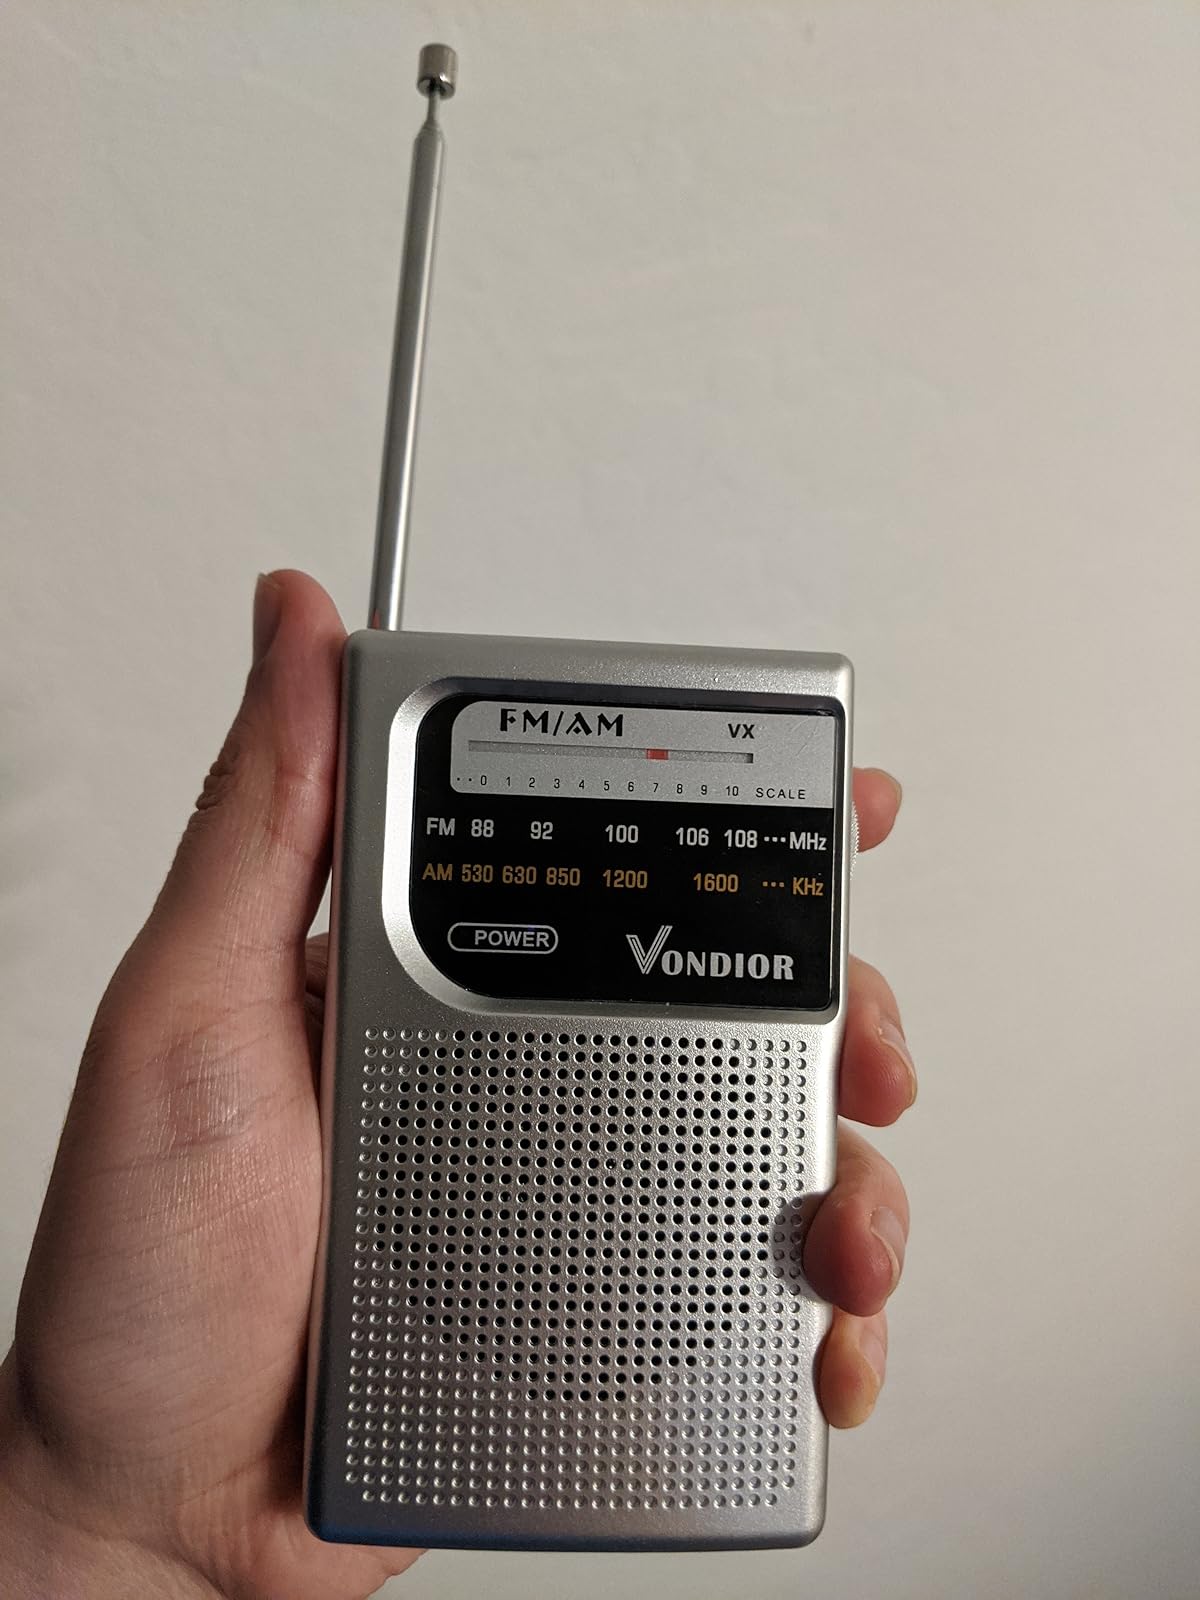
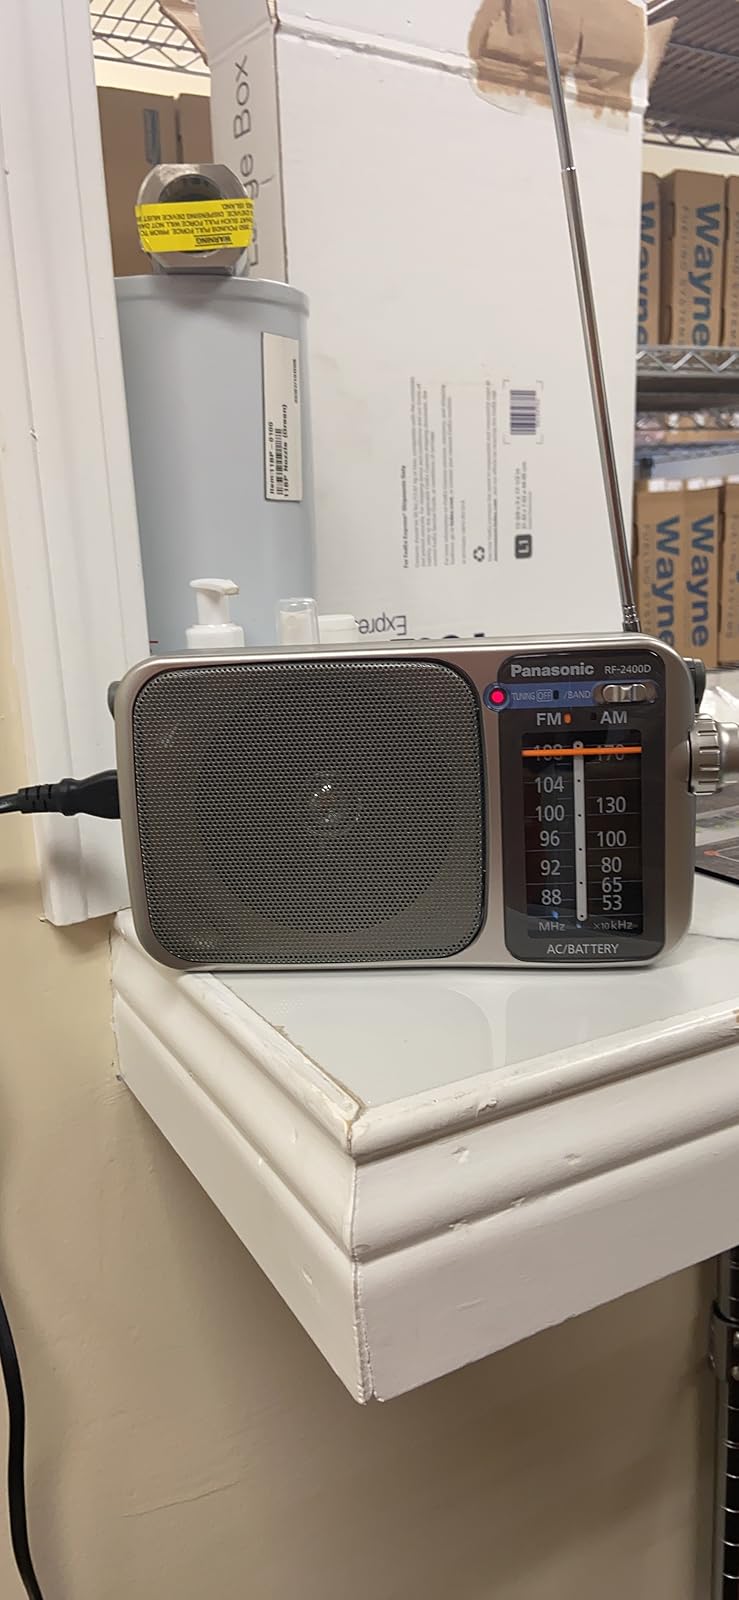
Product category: radio
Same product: no